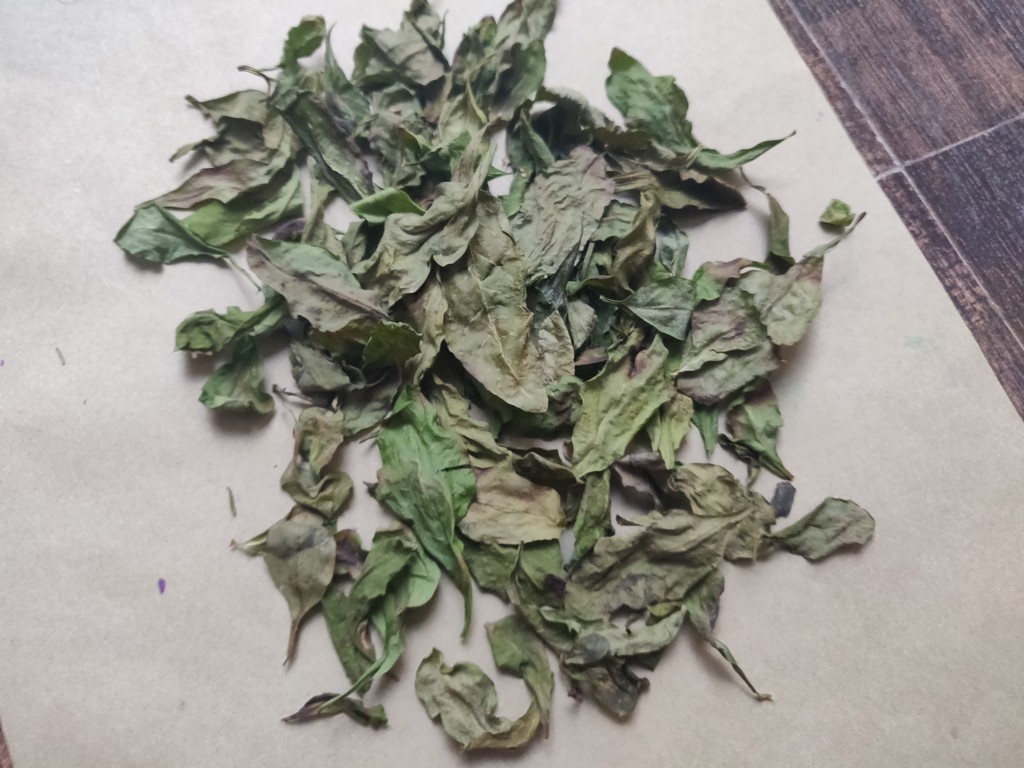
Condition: Dried
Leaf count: multiple
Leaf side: unknown